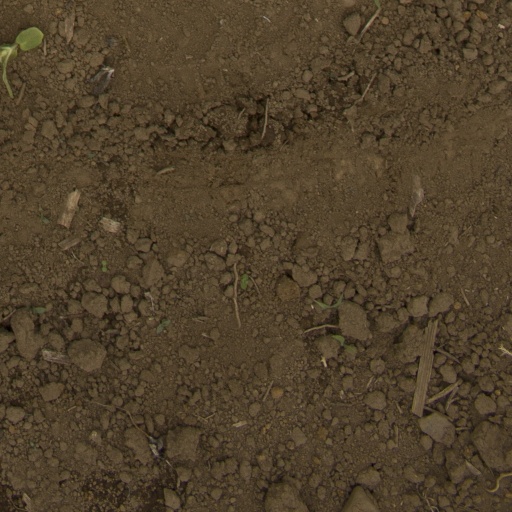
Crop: Jerusalem artichoke